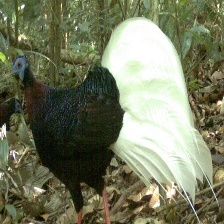
Species: BULWERS PHEASANT
Scientific name: LOPHURA BULWERI